Somebody's Gotta Do It

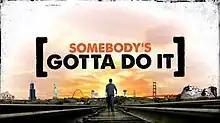

Somebody's Gotta Do It is a program that originally aired on CNN and later aired on TBN with host Mike Rowe. The show premiered on October 8, 2014. On May 13, 2016, Mike Rowe announced on his website MikeRowe.com that he and CNN had agreed to end production of the show after three seasons. A fourth season was picked by TBN.